Kaden Elliss

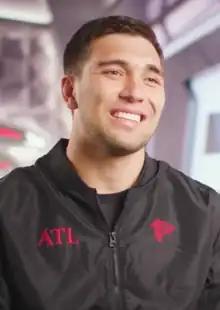
Elliss in 2023

Kaden Elliss (born July 10, 1995) is an American professional football linebacker for the Atlanta Falcons of the National Football League (NFL). The son of former Detroit Lions defensive tackle Luther Elliss, he played college football for the Idaho Vandals, and has three younger brothers that also play professional football: Christian, Noah, and Jonah.